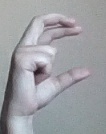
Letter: thal